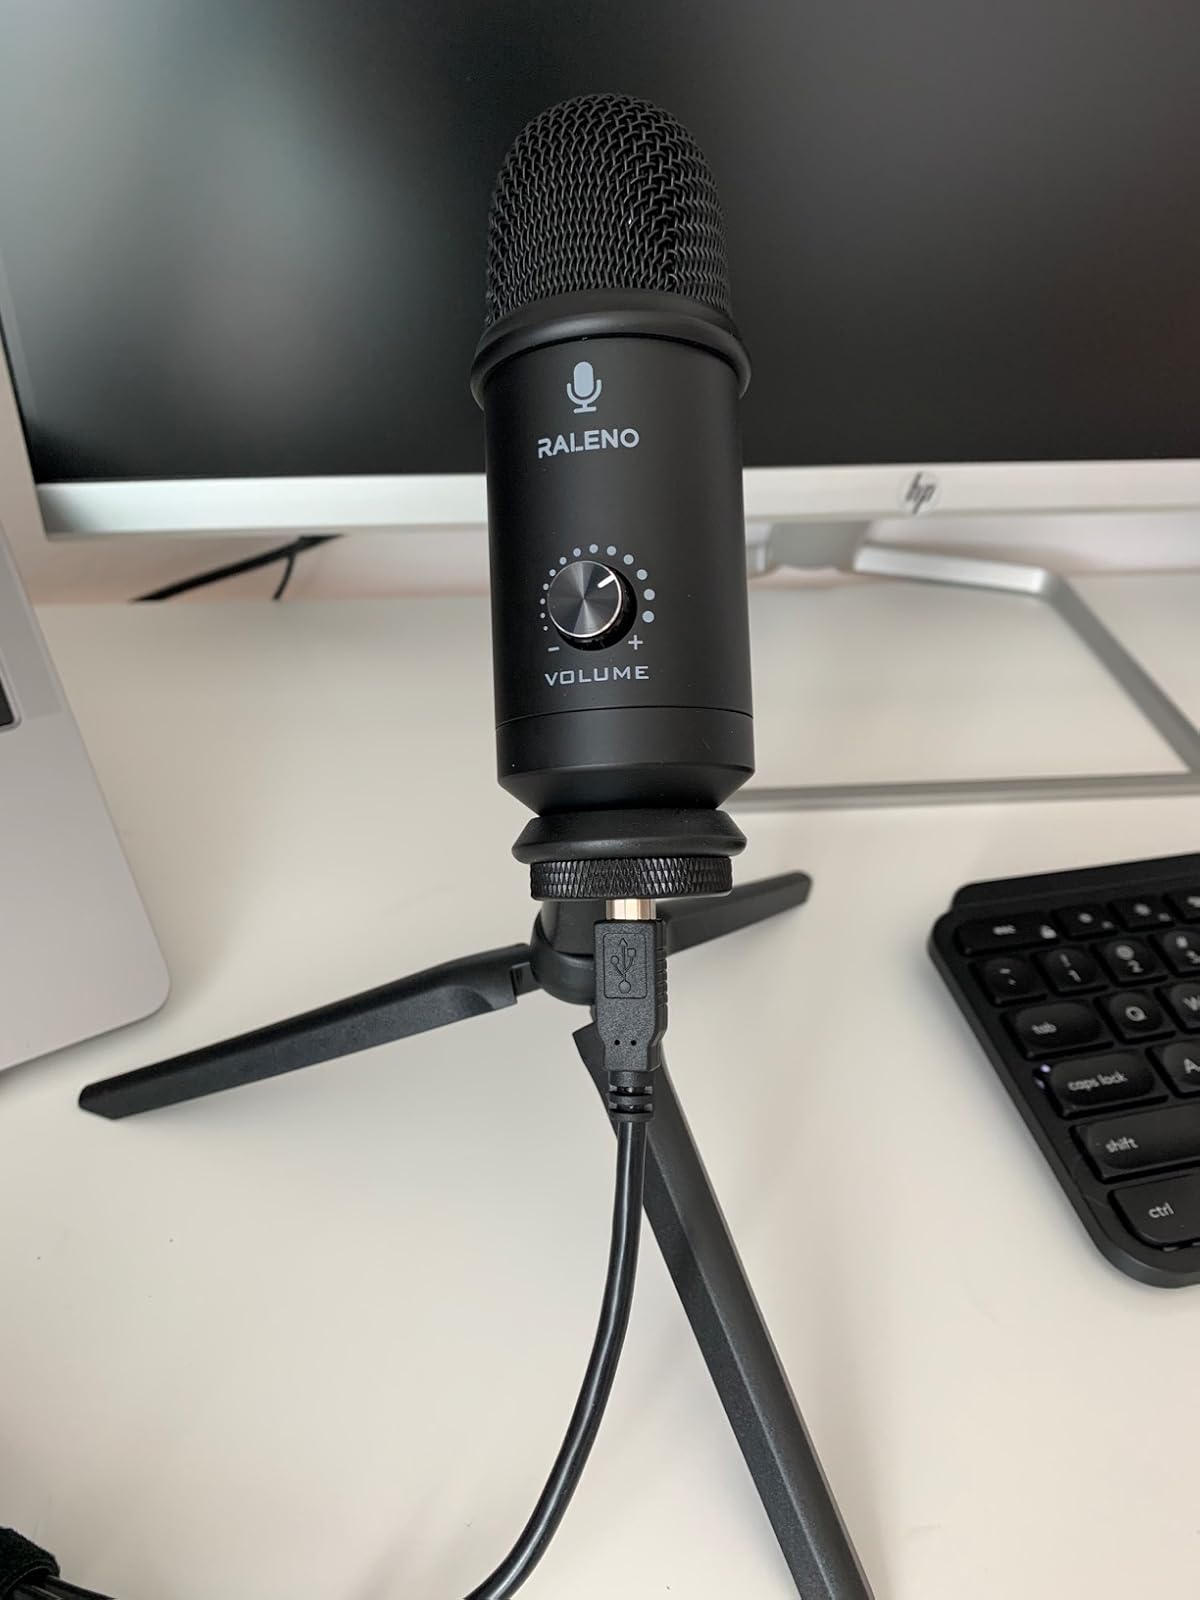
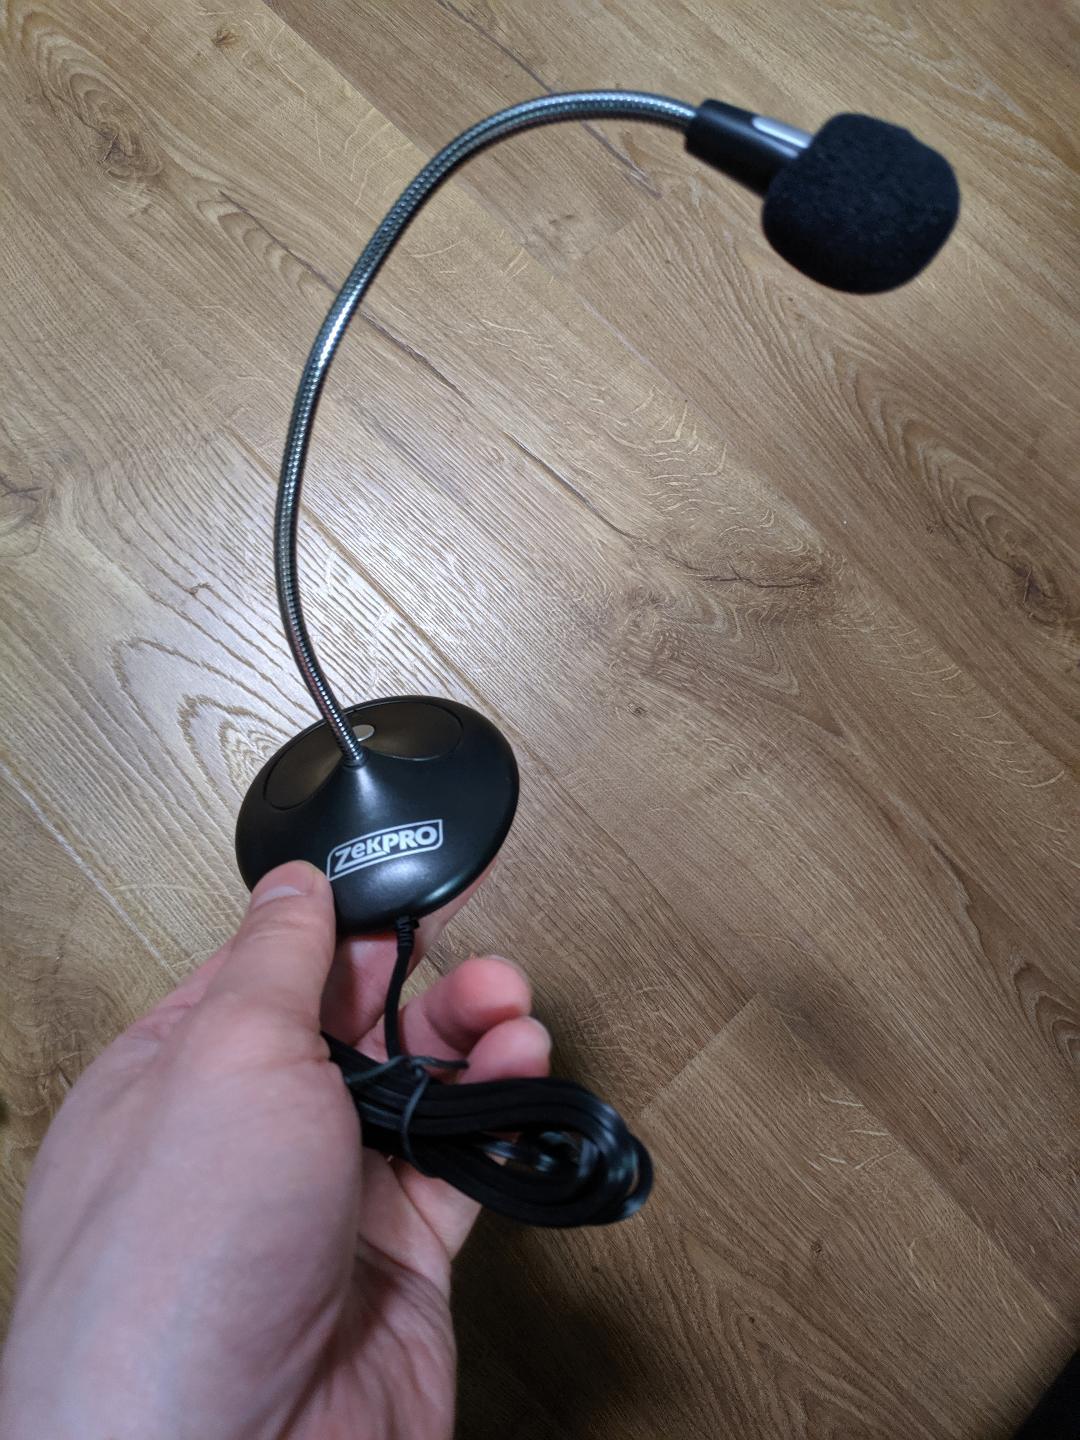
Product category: microphone
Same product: no